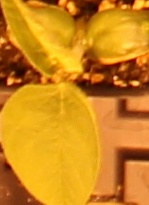
Label: Soybean